Passport

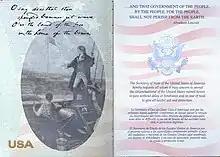
Passport message found inside the United States passport

Passports sometimes contain a message, usually near the front, requesting that the passport's bearer be allowed to pass freely, and further requesting that, in the event of need, the bearer be granted assistance. The message is sometimes made in the name of the government or the head of state, and may be written in more than one language, depending on the language policies of the issuing authority.